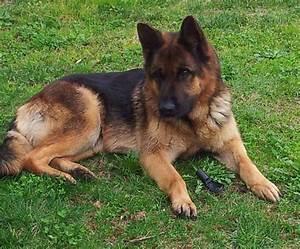
dog